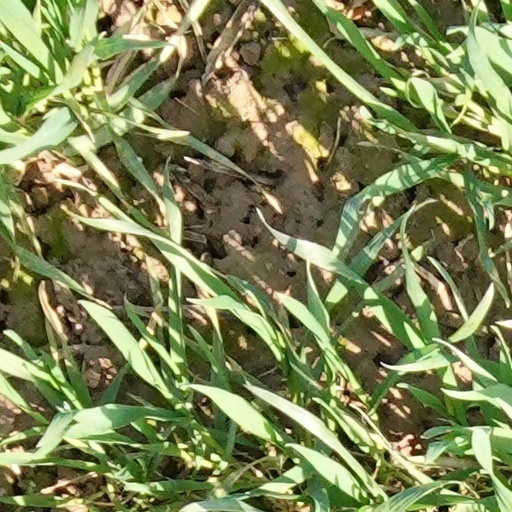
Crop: wheat